Salaam Dunk

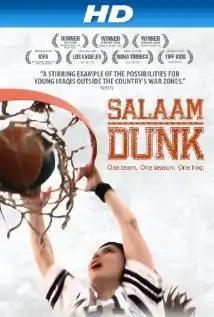

Salaam Dunk is a 2011 American documentary film directed by David Fine about an Iraqi university's women basketball program, spearheaded by a US-born instructor as coach.